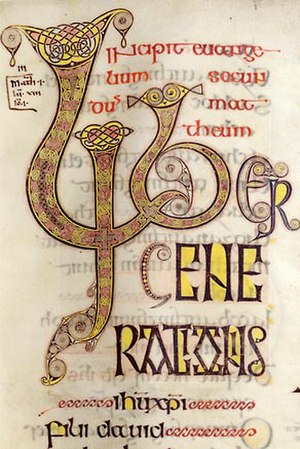
Insulær kunst
Manuskript fra Echternach, fremstillet i Northumbria ca. 700.
"Insulær kunst er en stilart fra tidlig middelalder med rod i irsk-angelsaksisk post-romersk kunsttradition. Begrebet er afledt af insula, det latinsk ord for ""ø"", og det skal forklare, at Storbritannien og Irland i denne periode havde en fælles kunsttradition, der på mange punkter adskilte sig fra det øvrige Europas. Indenfor kunsthistorien kategoriseres den insulære kunst normalt som del af flere kunsttraditioner; herunder både traditionel germansk og vesteuropæisk kunst. Det er kombinationen af disse forskellige stiltraditioner, der giver den insulære kunst sin egenart. I 7. og 8. århundrede var den insulære stilart blevet en af de vigtigste i Europa. Sammen med den irsk-angelsaksiske munke og missionsbevægelse var den blevet spredt gennem klostre til det meste af Vesteuropa. Senere fik den også stor indflydelse på nordisk kunst. I England blandedes insulær stil med angelsaksisk kunst omkring 900, men den i Irland blomstrede indtil 12. århundrede, hvor den blandendes med romansk stil.